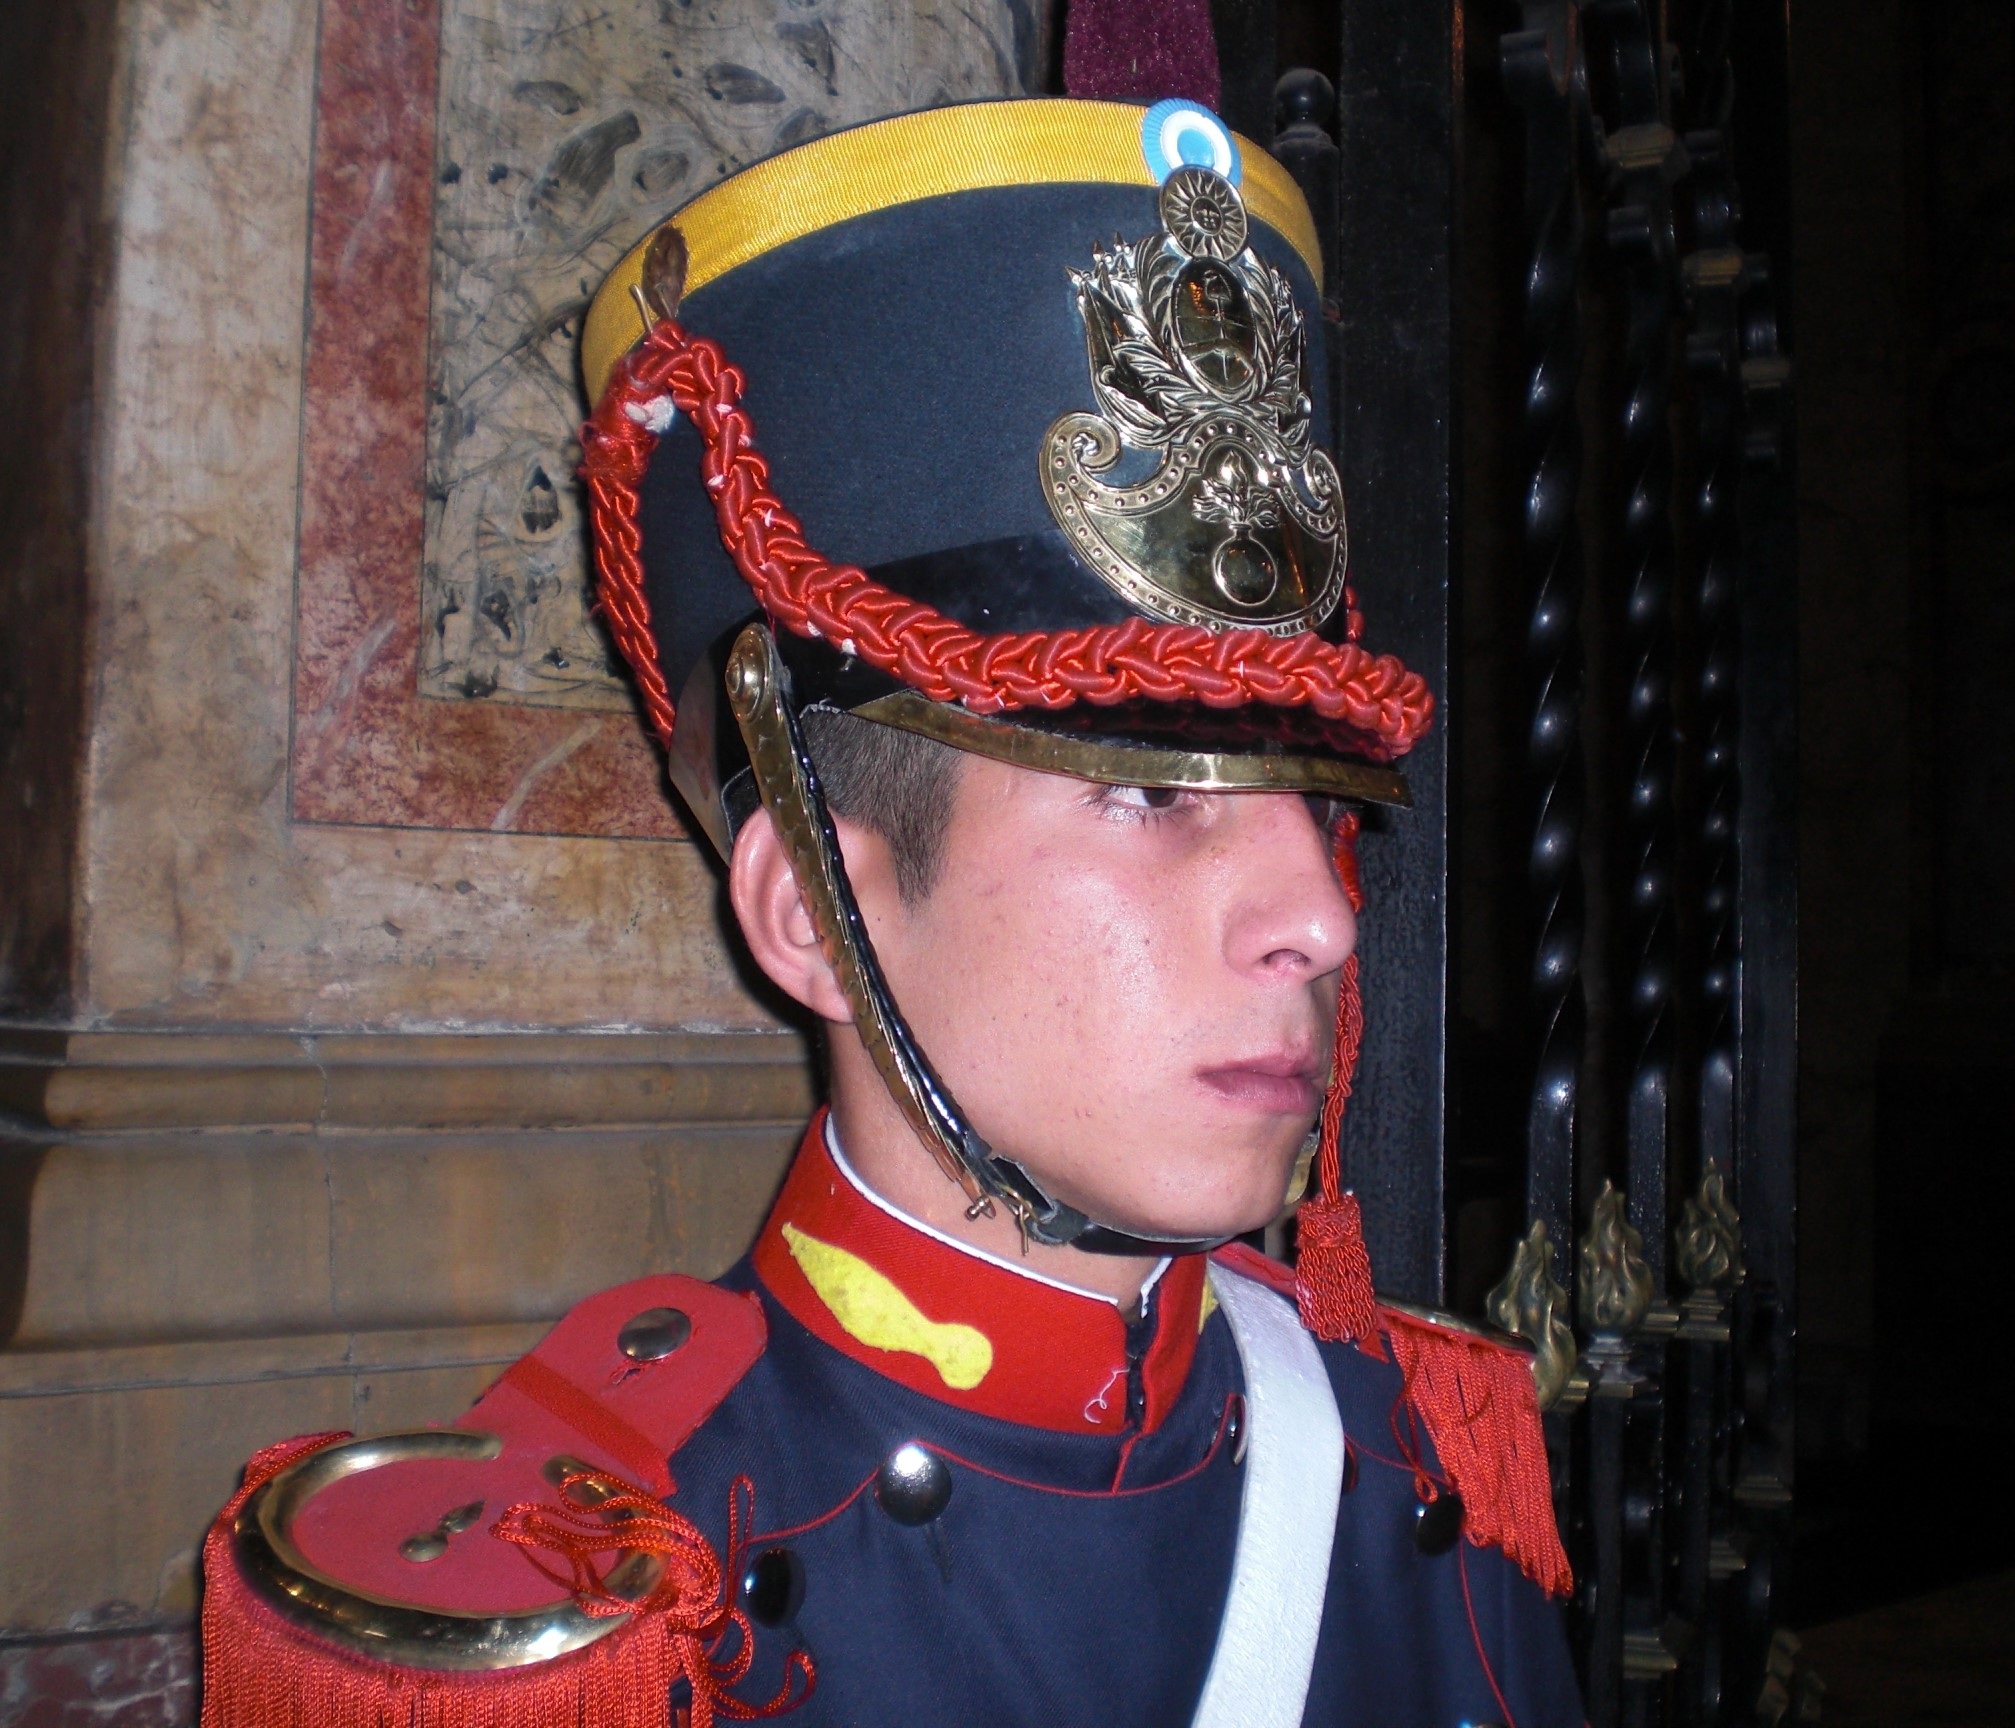
soldier, red, carnival, clothing, helmet, costume, serious, seriously, on hold